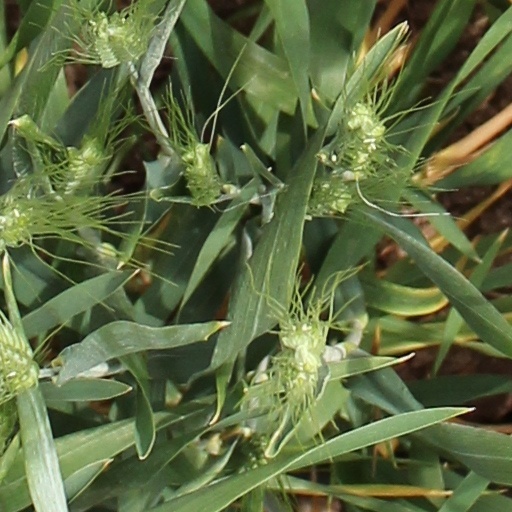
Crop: wheat